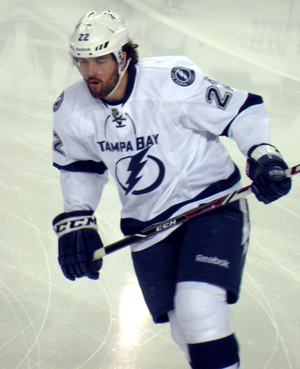
Jean-Philippe Côté est un joueur professionnel canadien de hockey sur glace. Jean-Philippe est le fils du joueur de hockey de la LNH, Alain Côté.